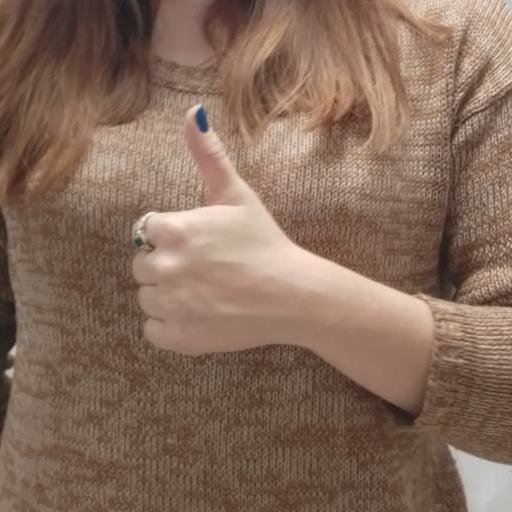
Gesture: like